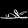
Label: Sandal